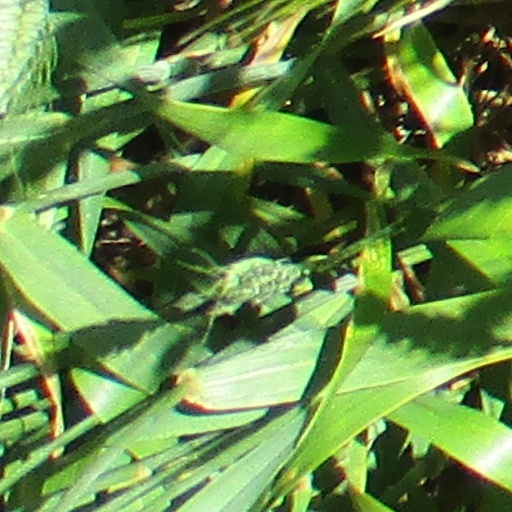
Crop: wheat